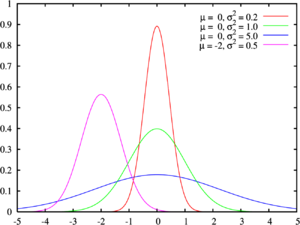
Normalfordeling
Forskellige normalfordelinger
Normalfordelingen er en af de vigtigste sandsynlighedsfordelinger og benævnes også Gaussfordelingen. Den er kontinuert og kan principielt omfatte alle reelle tal. Den er symmetrisk omkring middelværdien. Normalfordelingen kan entydigt bestemmes ved observationssættets middelværdi og spredning.